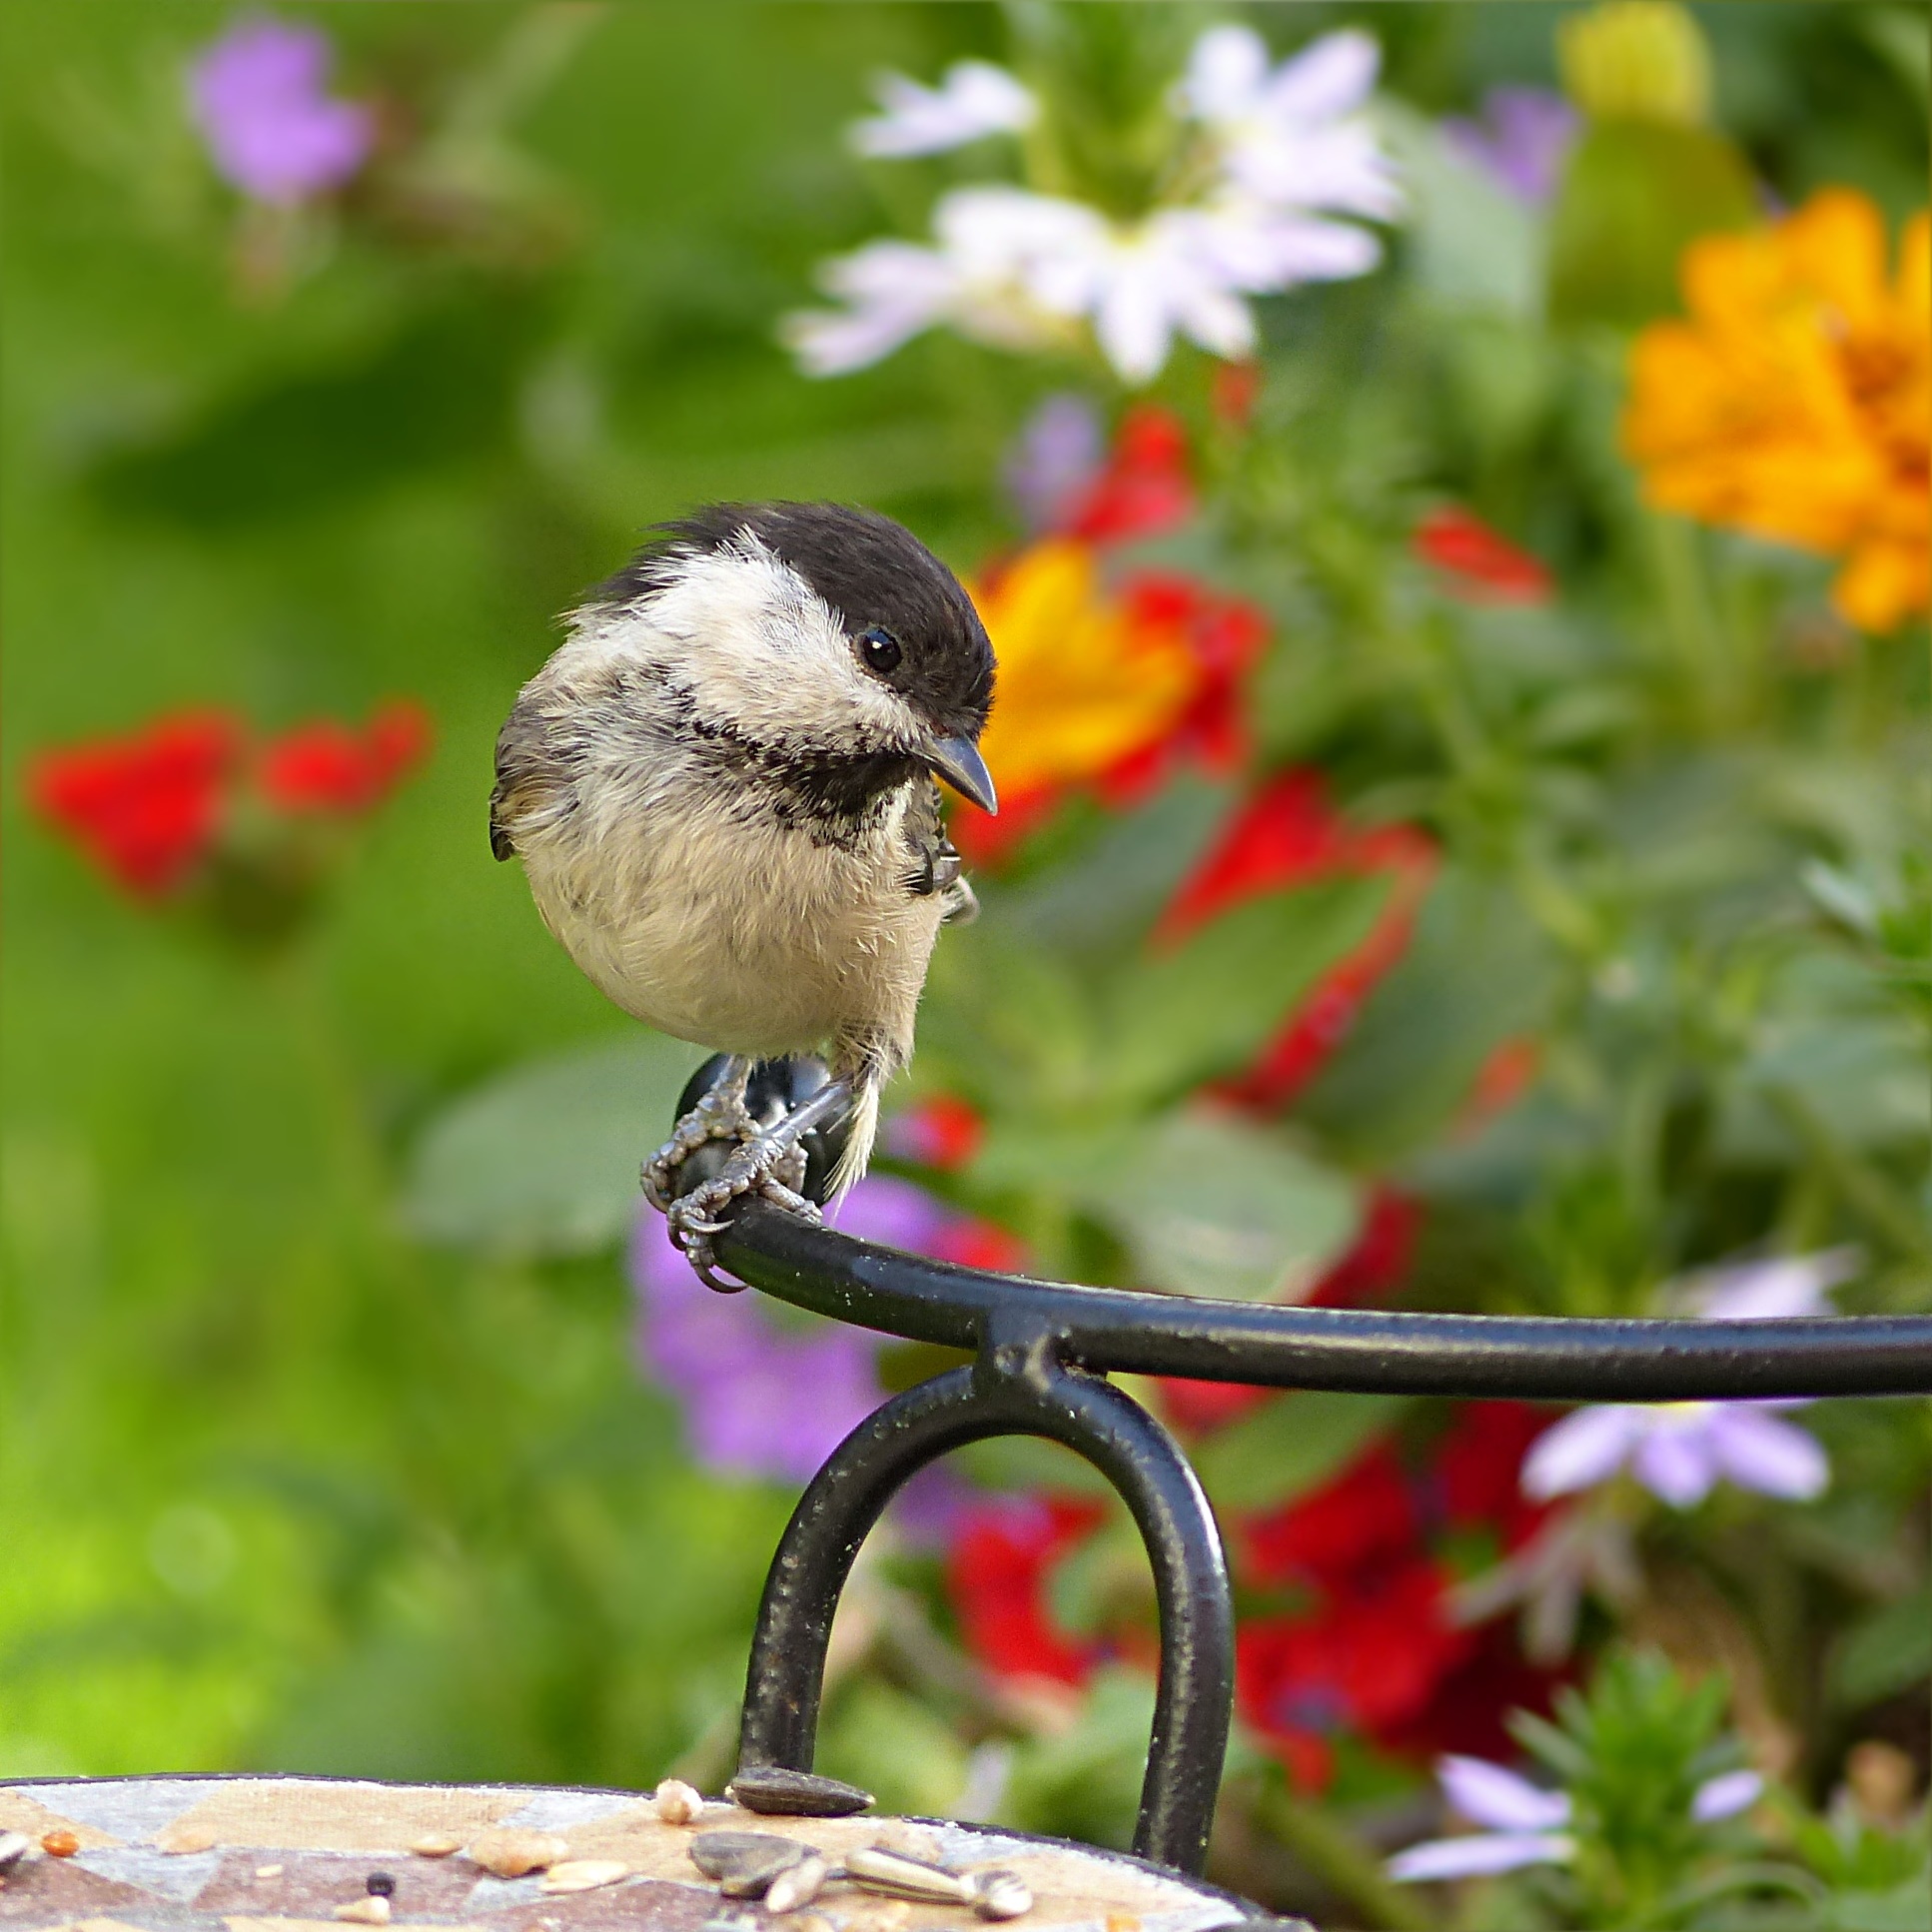
branch, bird, flower, wildlife, beak, garden, fauna, vertebrate, sparrow, finch, tit, foraging, marsh tit, parus palustris, house sparrow, old world flycatcher, perching bird, emberizidae